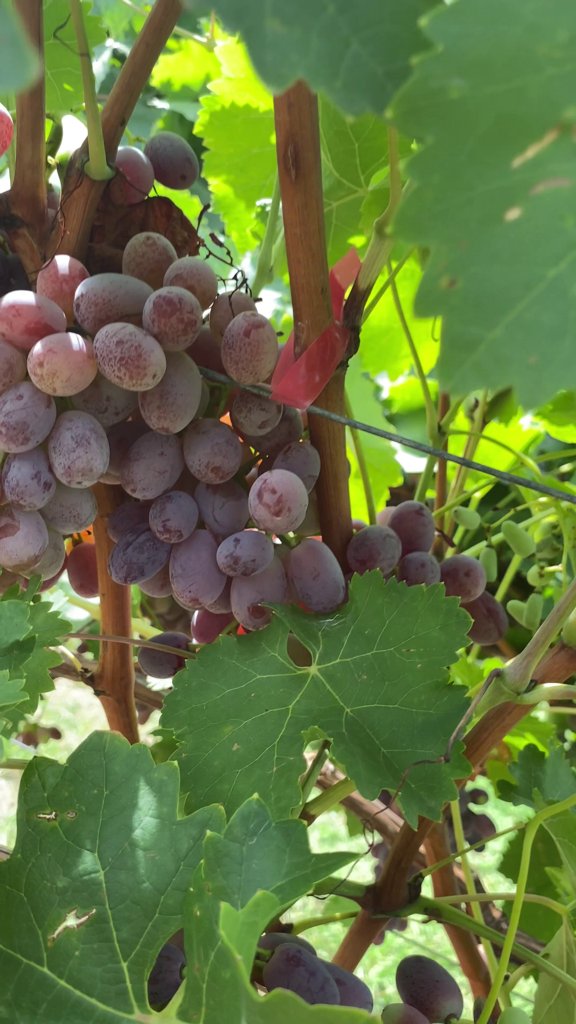
Berries visible: 55
Grape clusters: 2